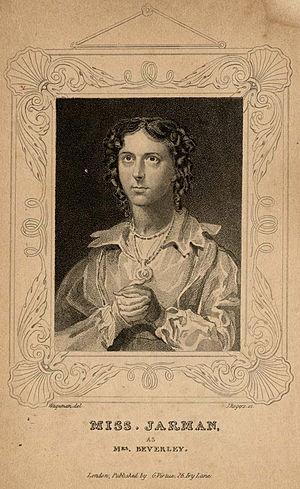
Frances Jarman, la mère d'Ellen Ternan, avant son mariage.
Ellen Lawless Ternan, aussi appelée Nelly Ternan ou Nelly Robinson, née le 3 mars 1839 à Rochester, Kent, et morte le 25 avril 1914 à Fulham, est une actrice anglaise que sa liaison avec le romancier Charles Dickens a fait connaître du monde entier lorsqu'ont été révélés la réalité et les détails de l'affaire qui a provoqué la séparation de Dickens d'avec sa femme Catherine Hogarth Dickens.